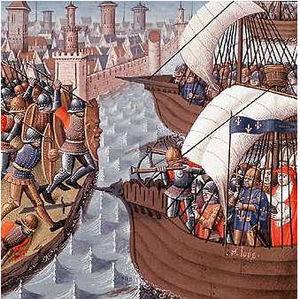
Conquête de Damiette